Al-Amin Hossain

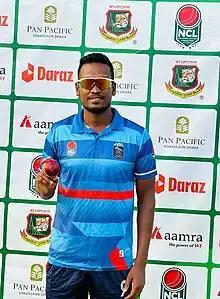
Hossain in late 2023

Al-Amin Hossain (born 27 December 1992), sometimes known mononymously as Al-Amin, is a Bangladeshi international cricketer. He made his international debut for the Bangladesh cricket team in February 2014.